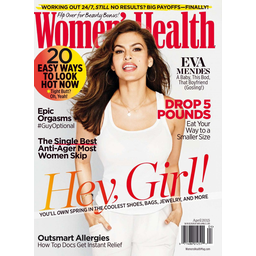
Label: paper